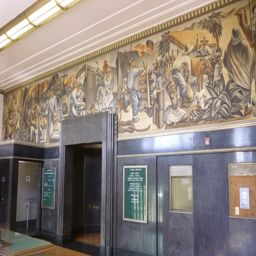
mural , at the post office .